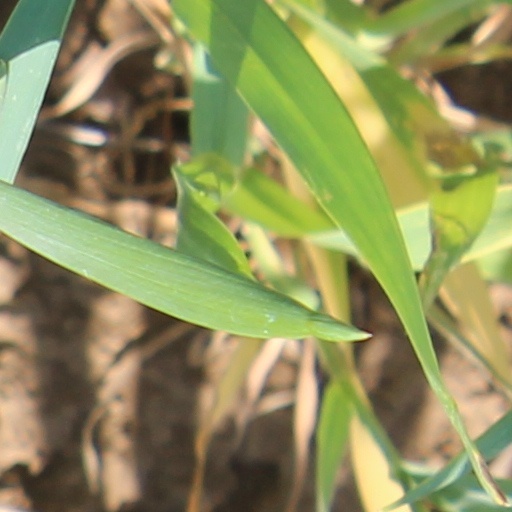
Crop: wheat